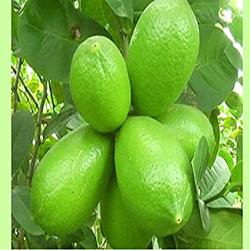
Label: Lemon